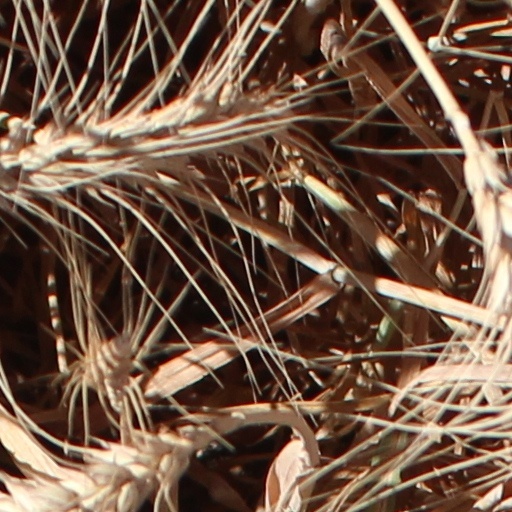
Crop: wheat